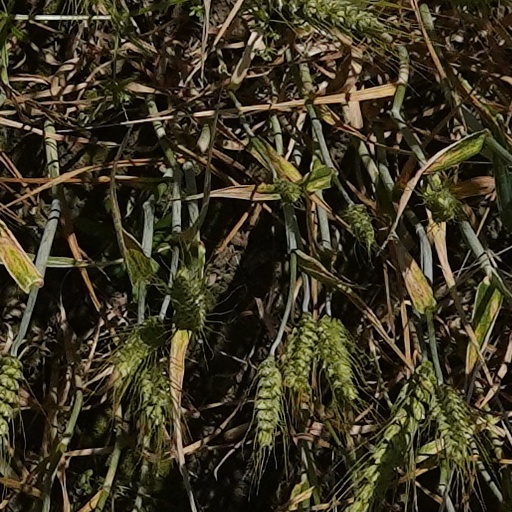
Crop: wheat